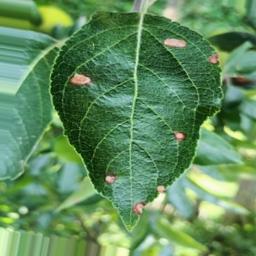
Label: Alternaria